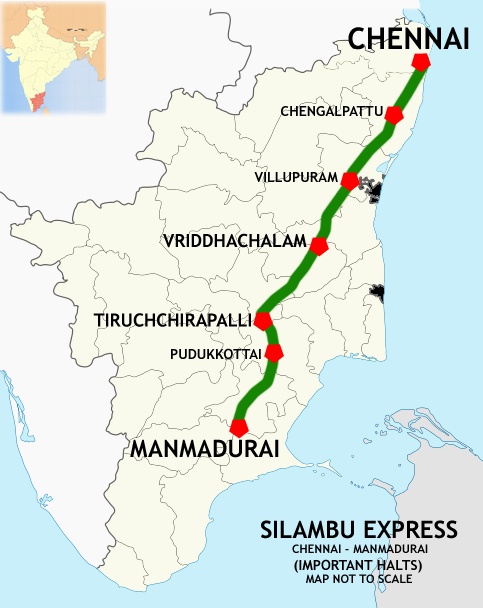
Silambu Express (Chennai - Manmadurai) Route map